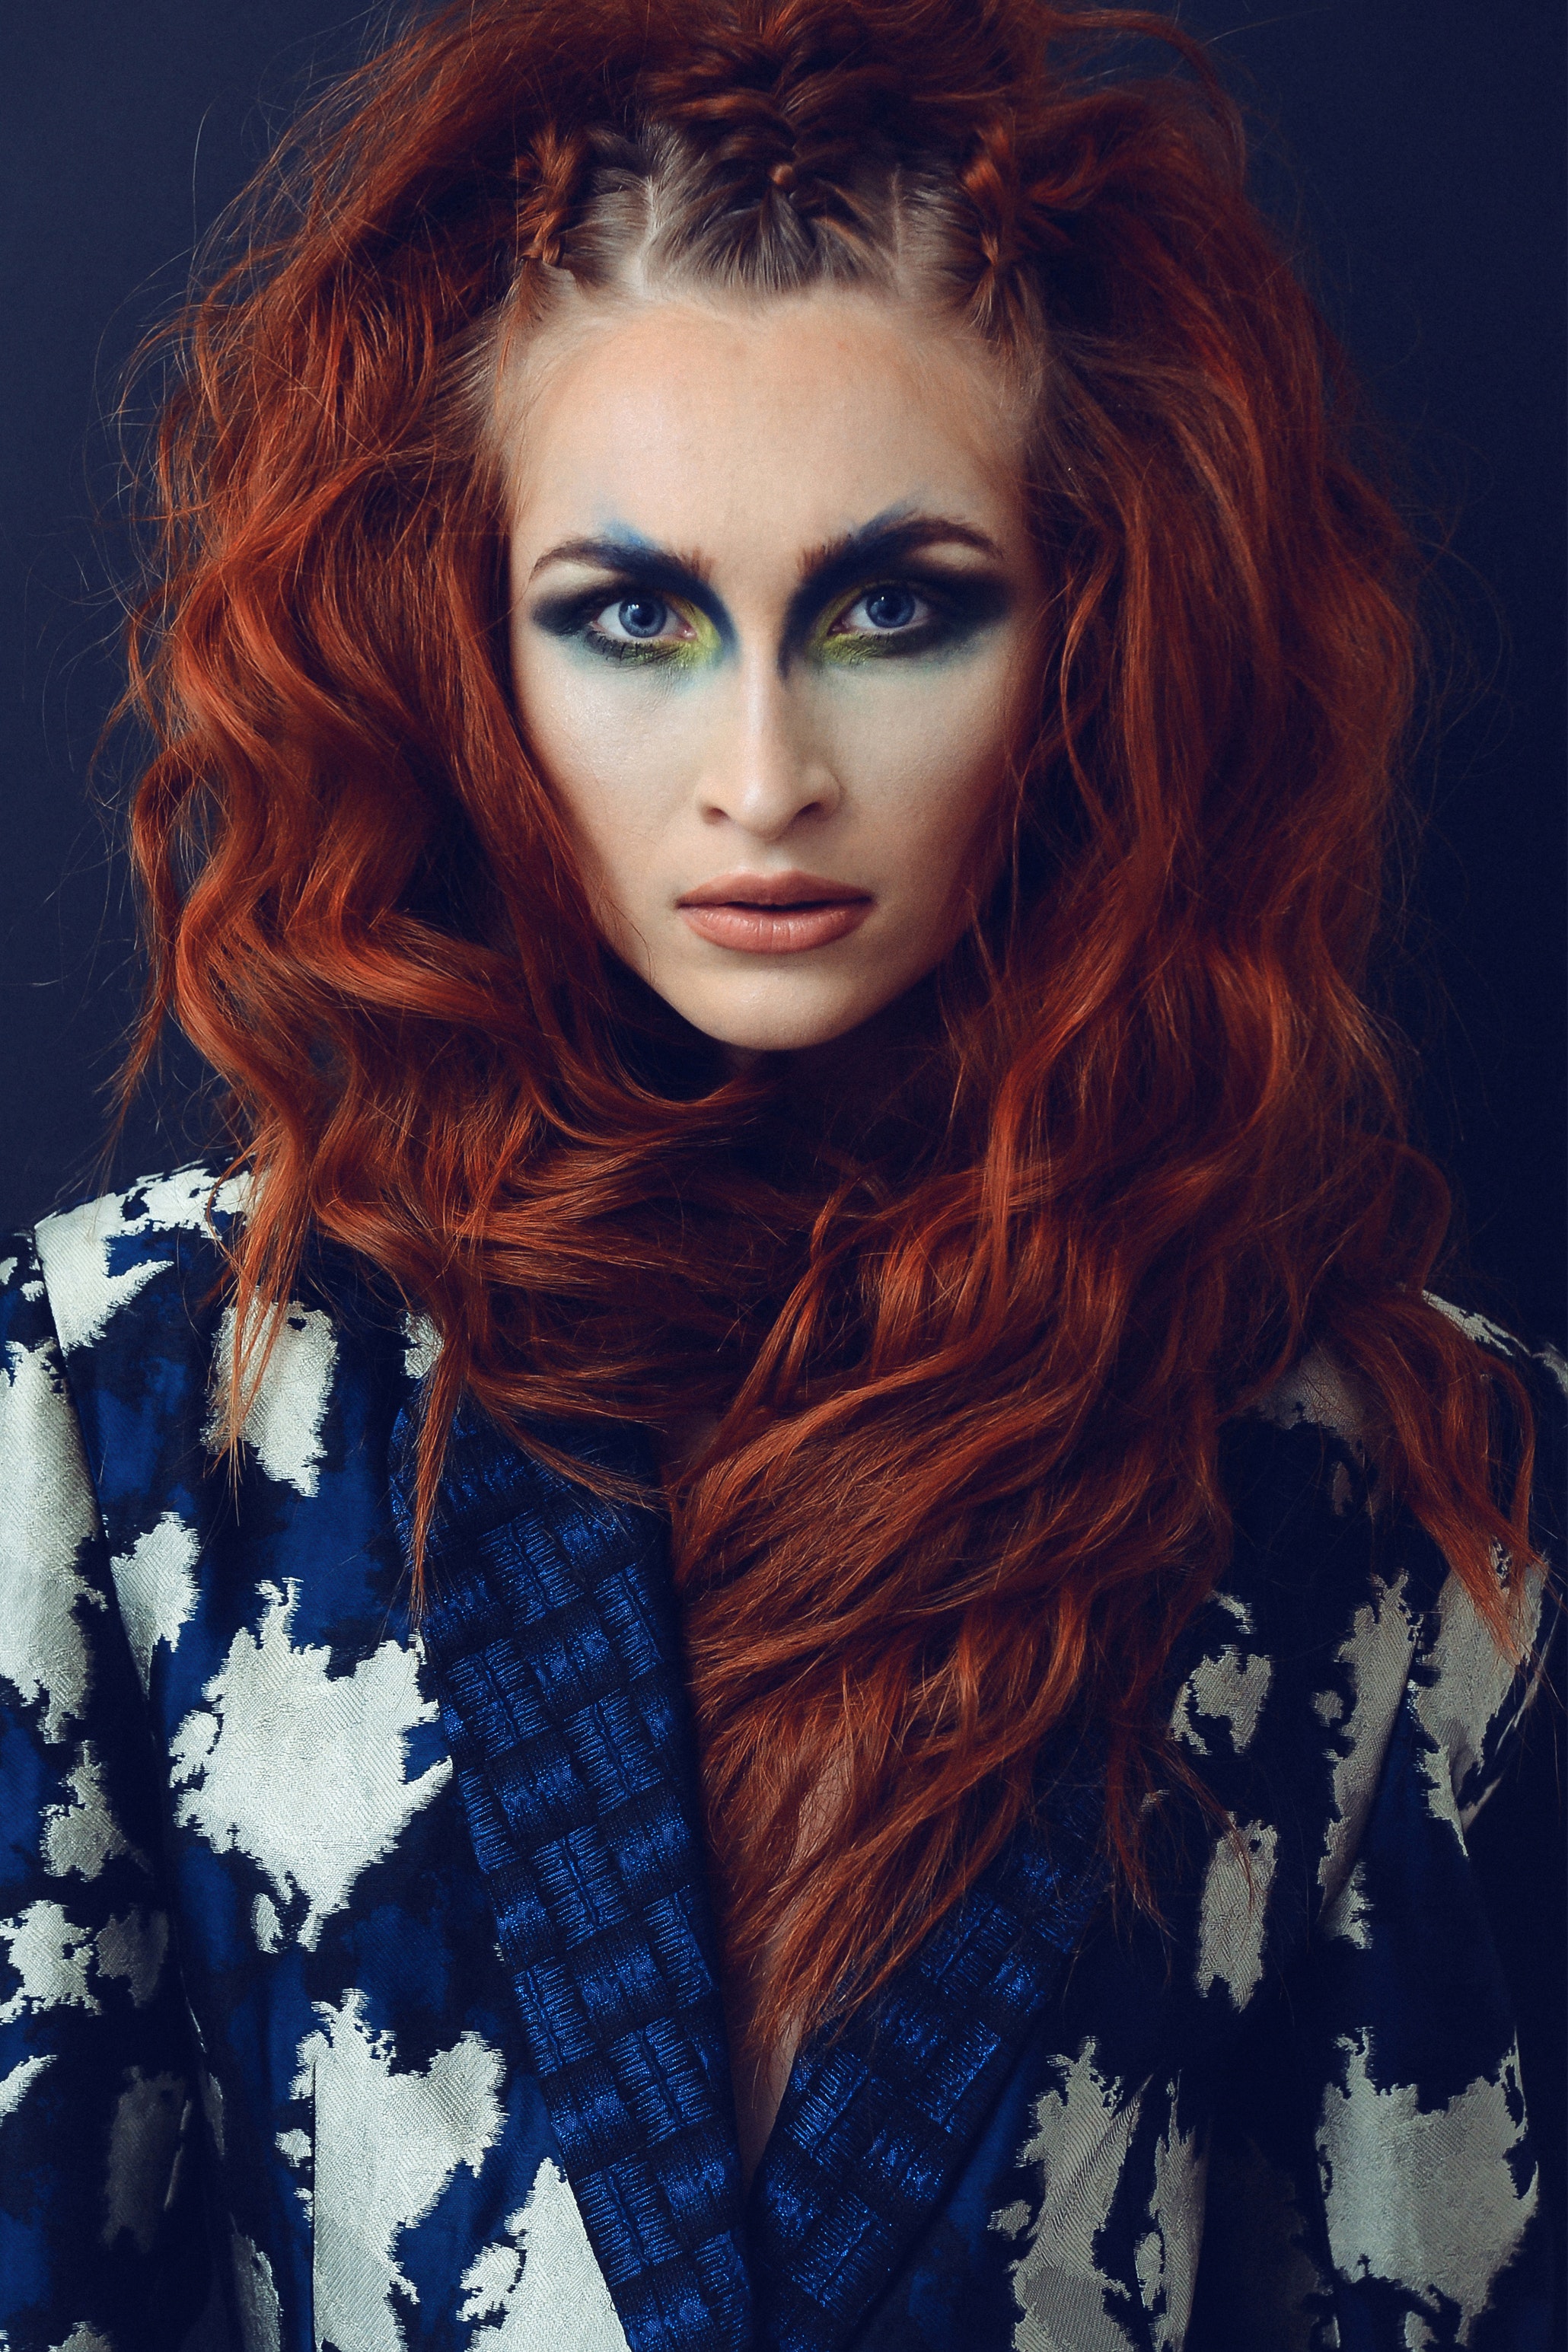
hair, face, blue, beauty, hairstyle, eyebrow, lip, head, red hair, long hair, fashion, eye, hair coloring, cool, brown hair, iris, portrait, photography, photo shoot, portrait photography, model, layered hair, liver, eyelash